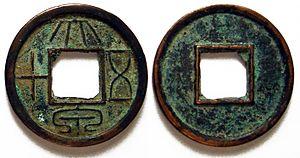
Les anciennes monnaies chinoises font partie des plus anciennes du monde. Durant la fin du Néolithique, des cauris servent pour les échanges et les offrandes aux dieux. Ils sont ensuite remplacés par des copies en pierre, en coquillage ou en os. Durant la période des Printemps et Automnes apparaissent des copies en bronze qui peuvent être considérées comme la première forme de monnaie chinoise. Durant la même période, les premières pièces de monnaie en métal font leur apparition. Toutefois, les premières ne sont pas rondes, mais en forme de couteaux ou de bêches. Les premières pièces rondes connues datent de la décennie 350 av. J.-C., et, assez vite, on voit apparaître des modèles avec un trou carré au centre. Au début de la dynastie Qin, la première dynastie impériale de la Chine, l'empereur Qin Shi Huang crée une monnaie standardisée pour tout l’Empire. Les dynasties ultérieures produisent des variantes de ces pièces rondes tout au long de la période impériale.